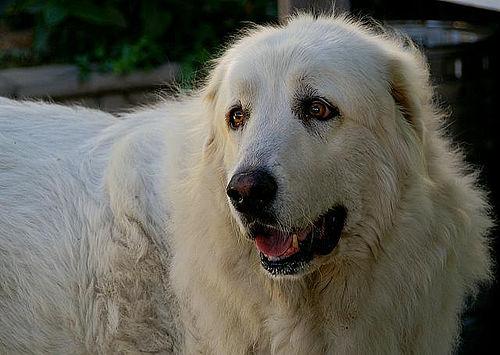
Breed: great pyrenees